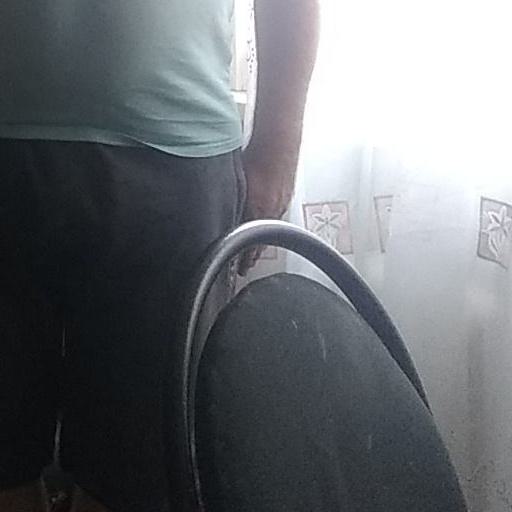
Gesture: no_gesture